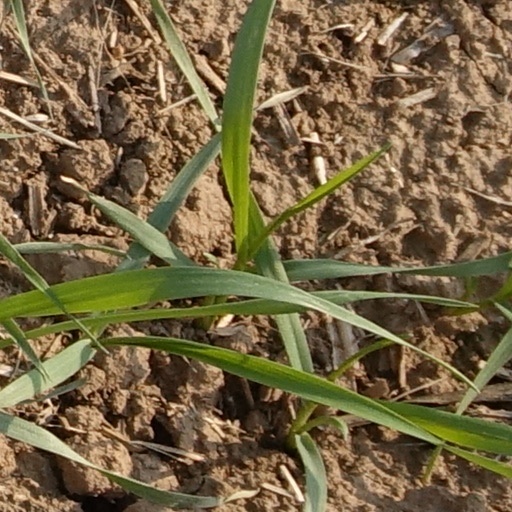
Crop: wheat